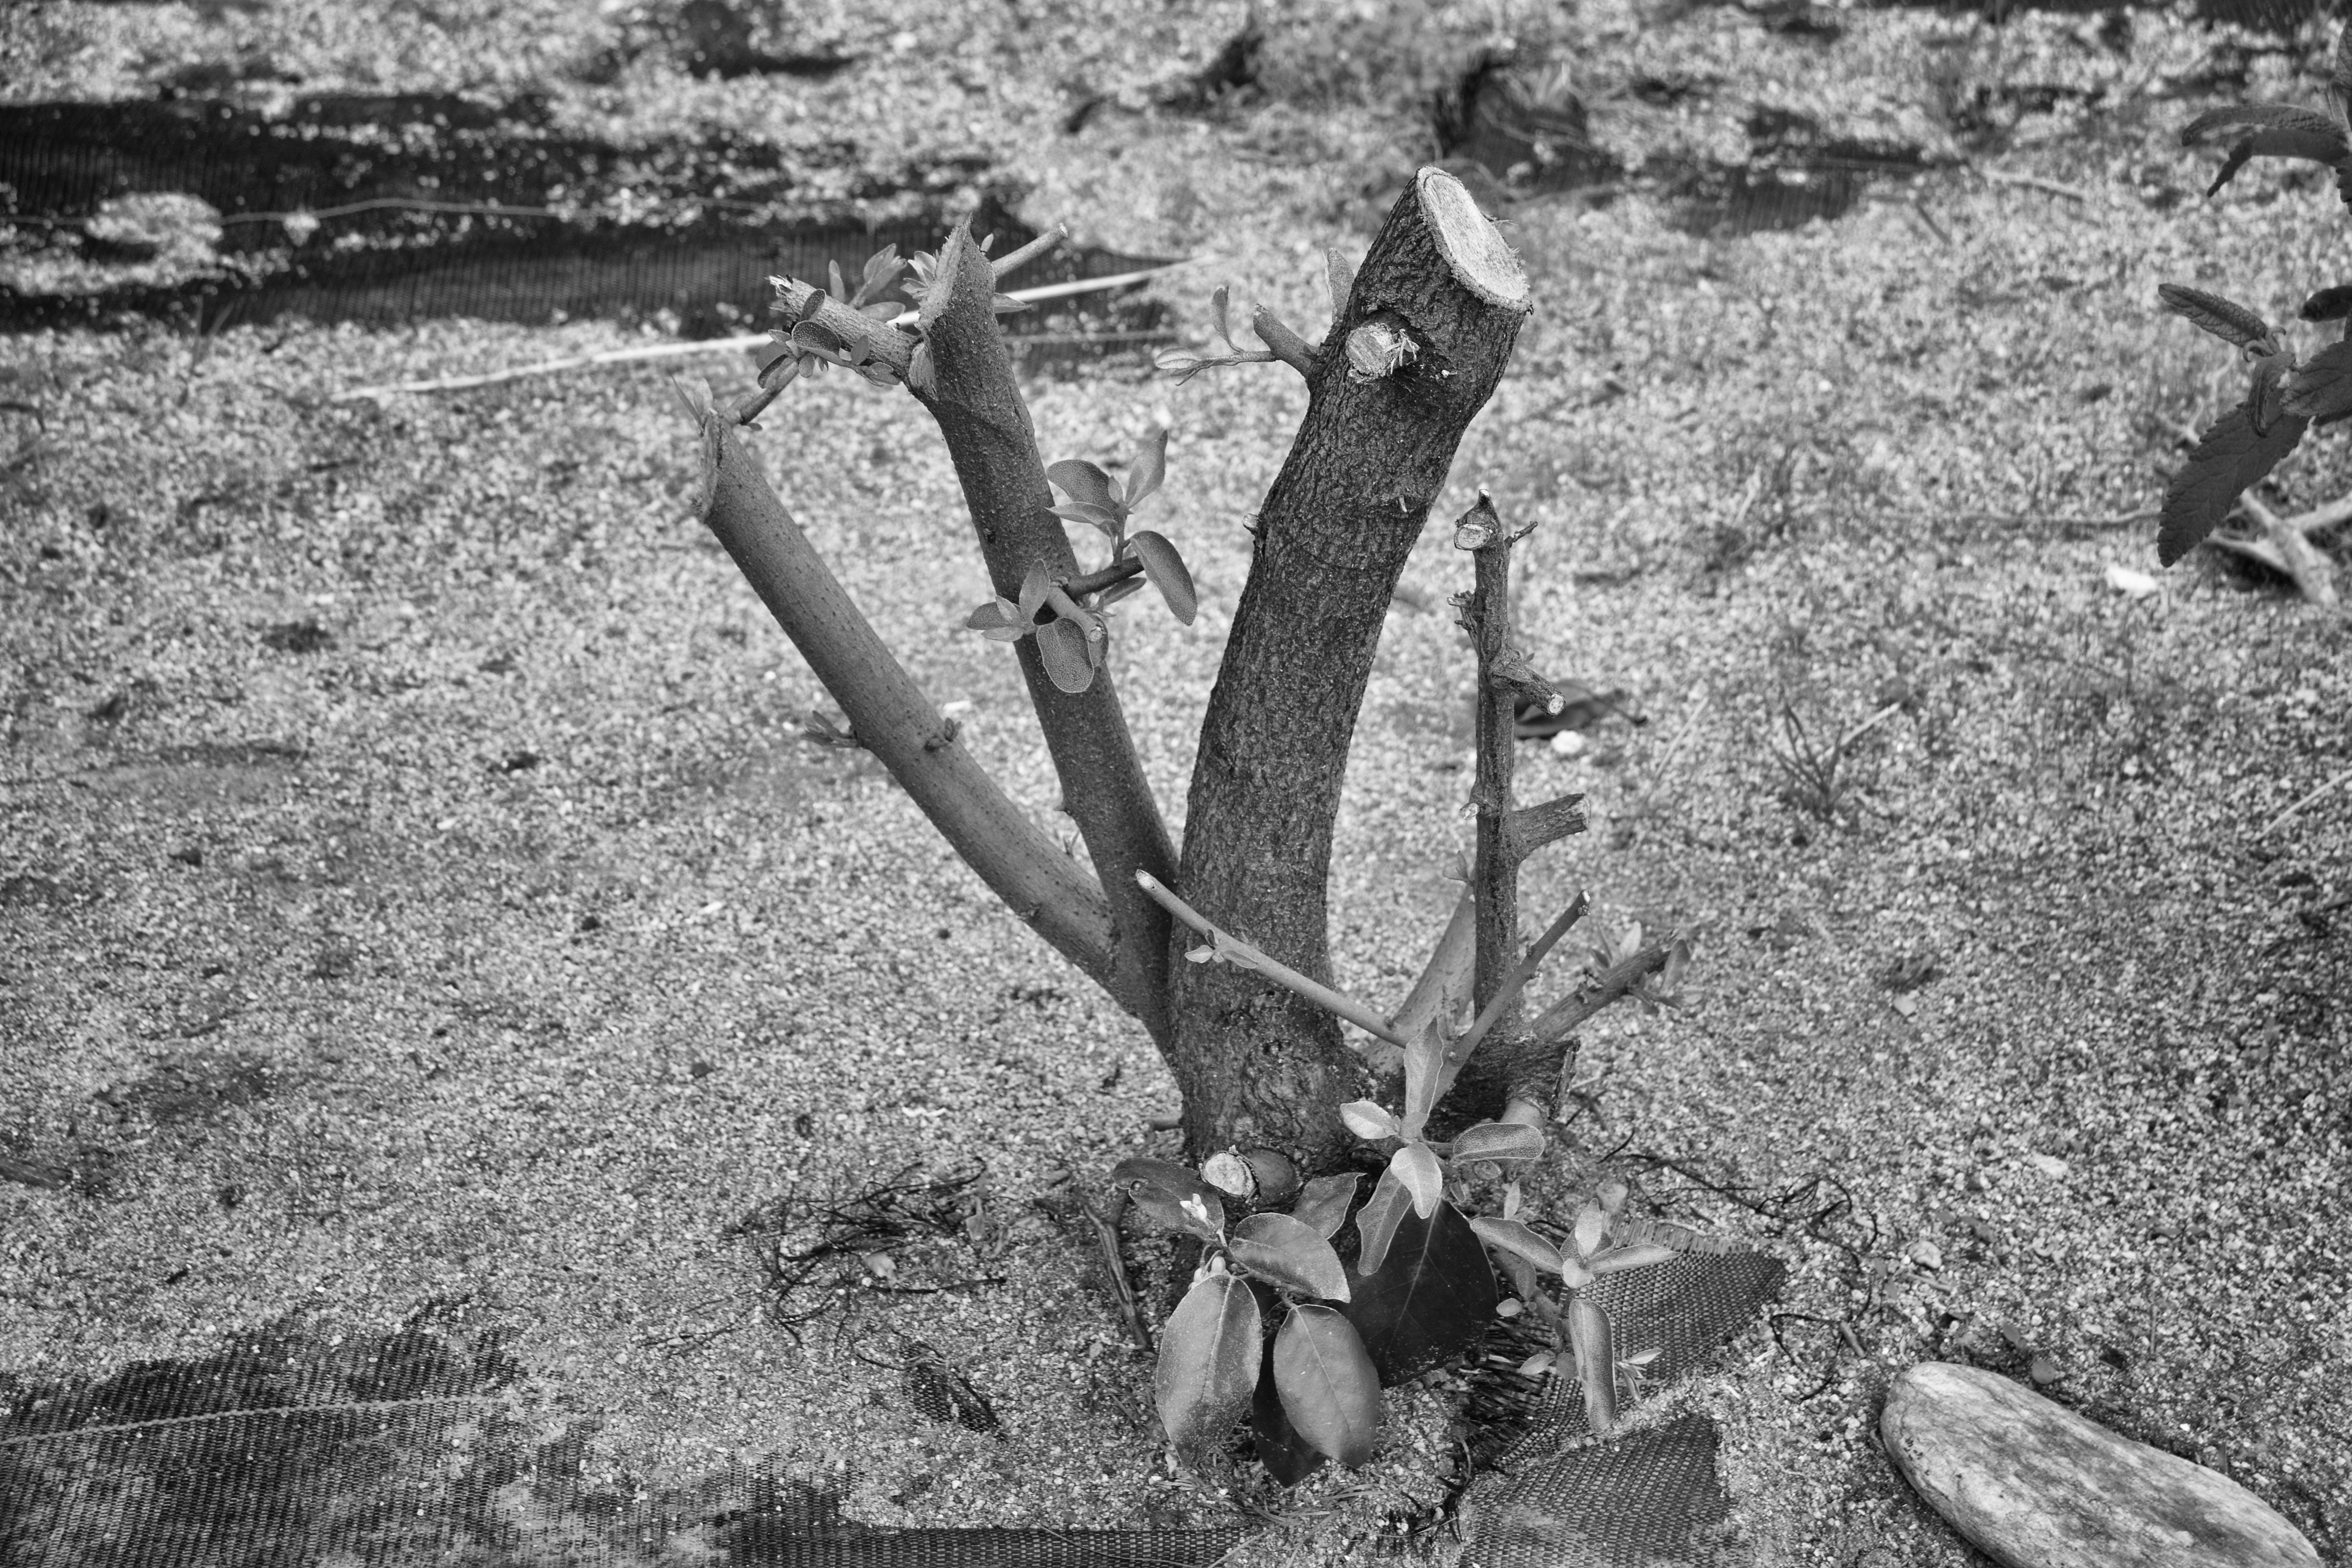
tree, nature, branch, black and white, plant, wood, photography, leaf, trunk, cup, soil, monochrome, strain, cut wood, monochrome photography, woody plant